Battle of Gaines' Mill

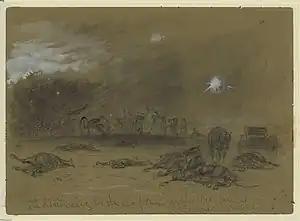
Confederates advancing to the capture of disabled guns at Gaines Mills, by Alfred Waud

A.P. Hill's division had moved across Beaver Dam Creek early in the morning, finding the former Union line lightly defended. As they proceeded eastward and approached Gaines' Mill at about the time that D.H. Hill's men were engaged, Porter formally asked McClellan to send Slocum's division across the Chickahominy over Alexander's Bridge to support him. Hill directed the brigades of Maxcy Gregg and Lawrence O'Bryan Branch to spearhead the assault, as they had not been engaged at Beaver Dam Creek and were well-rested. Gregg was held up by skirmishers from Col. Hiram Berdan's 1st U.S. Sharpshooters and the 9th Massachusetts Infantry. By early afternoon, he had run into strong opposition by Porter, deployed along Boatswain's Creek, and the swampy terrain was a major obstacle against the advance. A particularly bloody engagement occurred as the 1st South Carolina Rifles attacked a Massachusetts battery, but were repulsed by Zouaves of the 5th New York, which inflicted 57% casualties (76 killed, 221 wounded, and 58 missing) on the South Carolinians, the greatest Confederate regimental losses of the day. Branch's brigade fared no better, losing 401 men in two hours of fighting. Following behind them, Joseph R. Anderson's brigade launched three assaults on the Union lines without putting a dent in them. Field's brigade became bogged down in the swamp, and some of the men in the rear ended up firing into their comrades. Some of Gregg's men reached the other side of the creek; none of the rest came close.